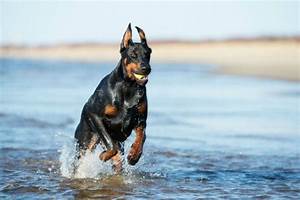
Label: cane